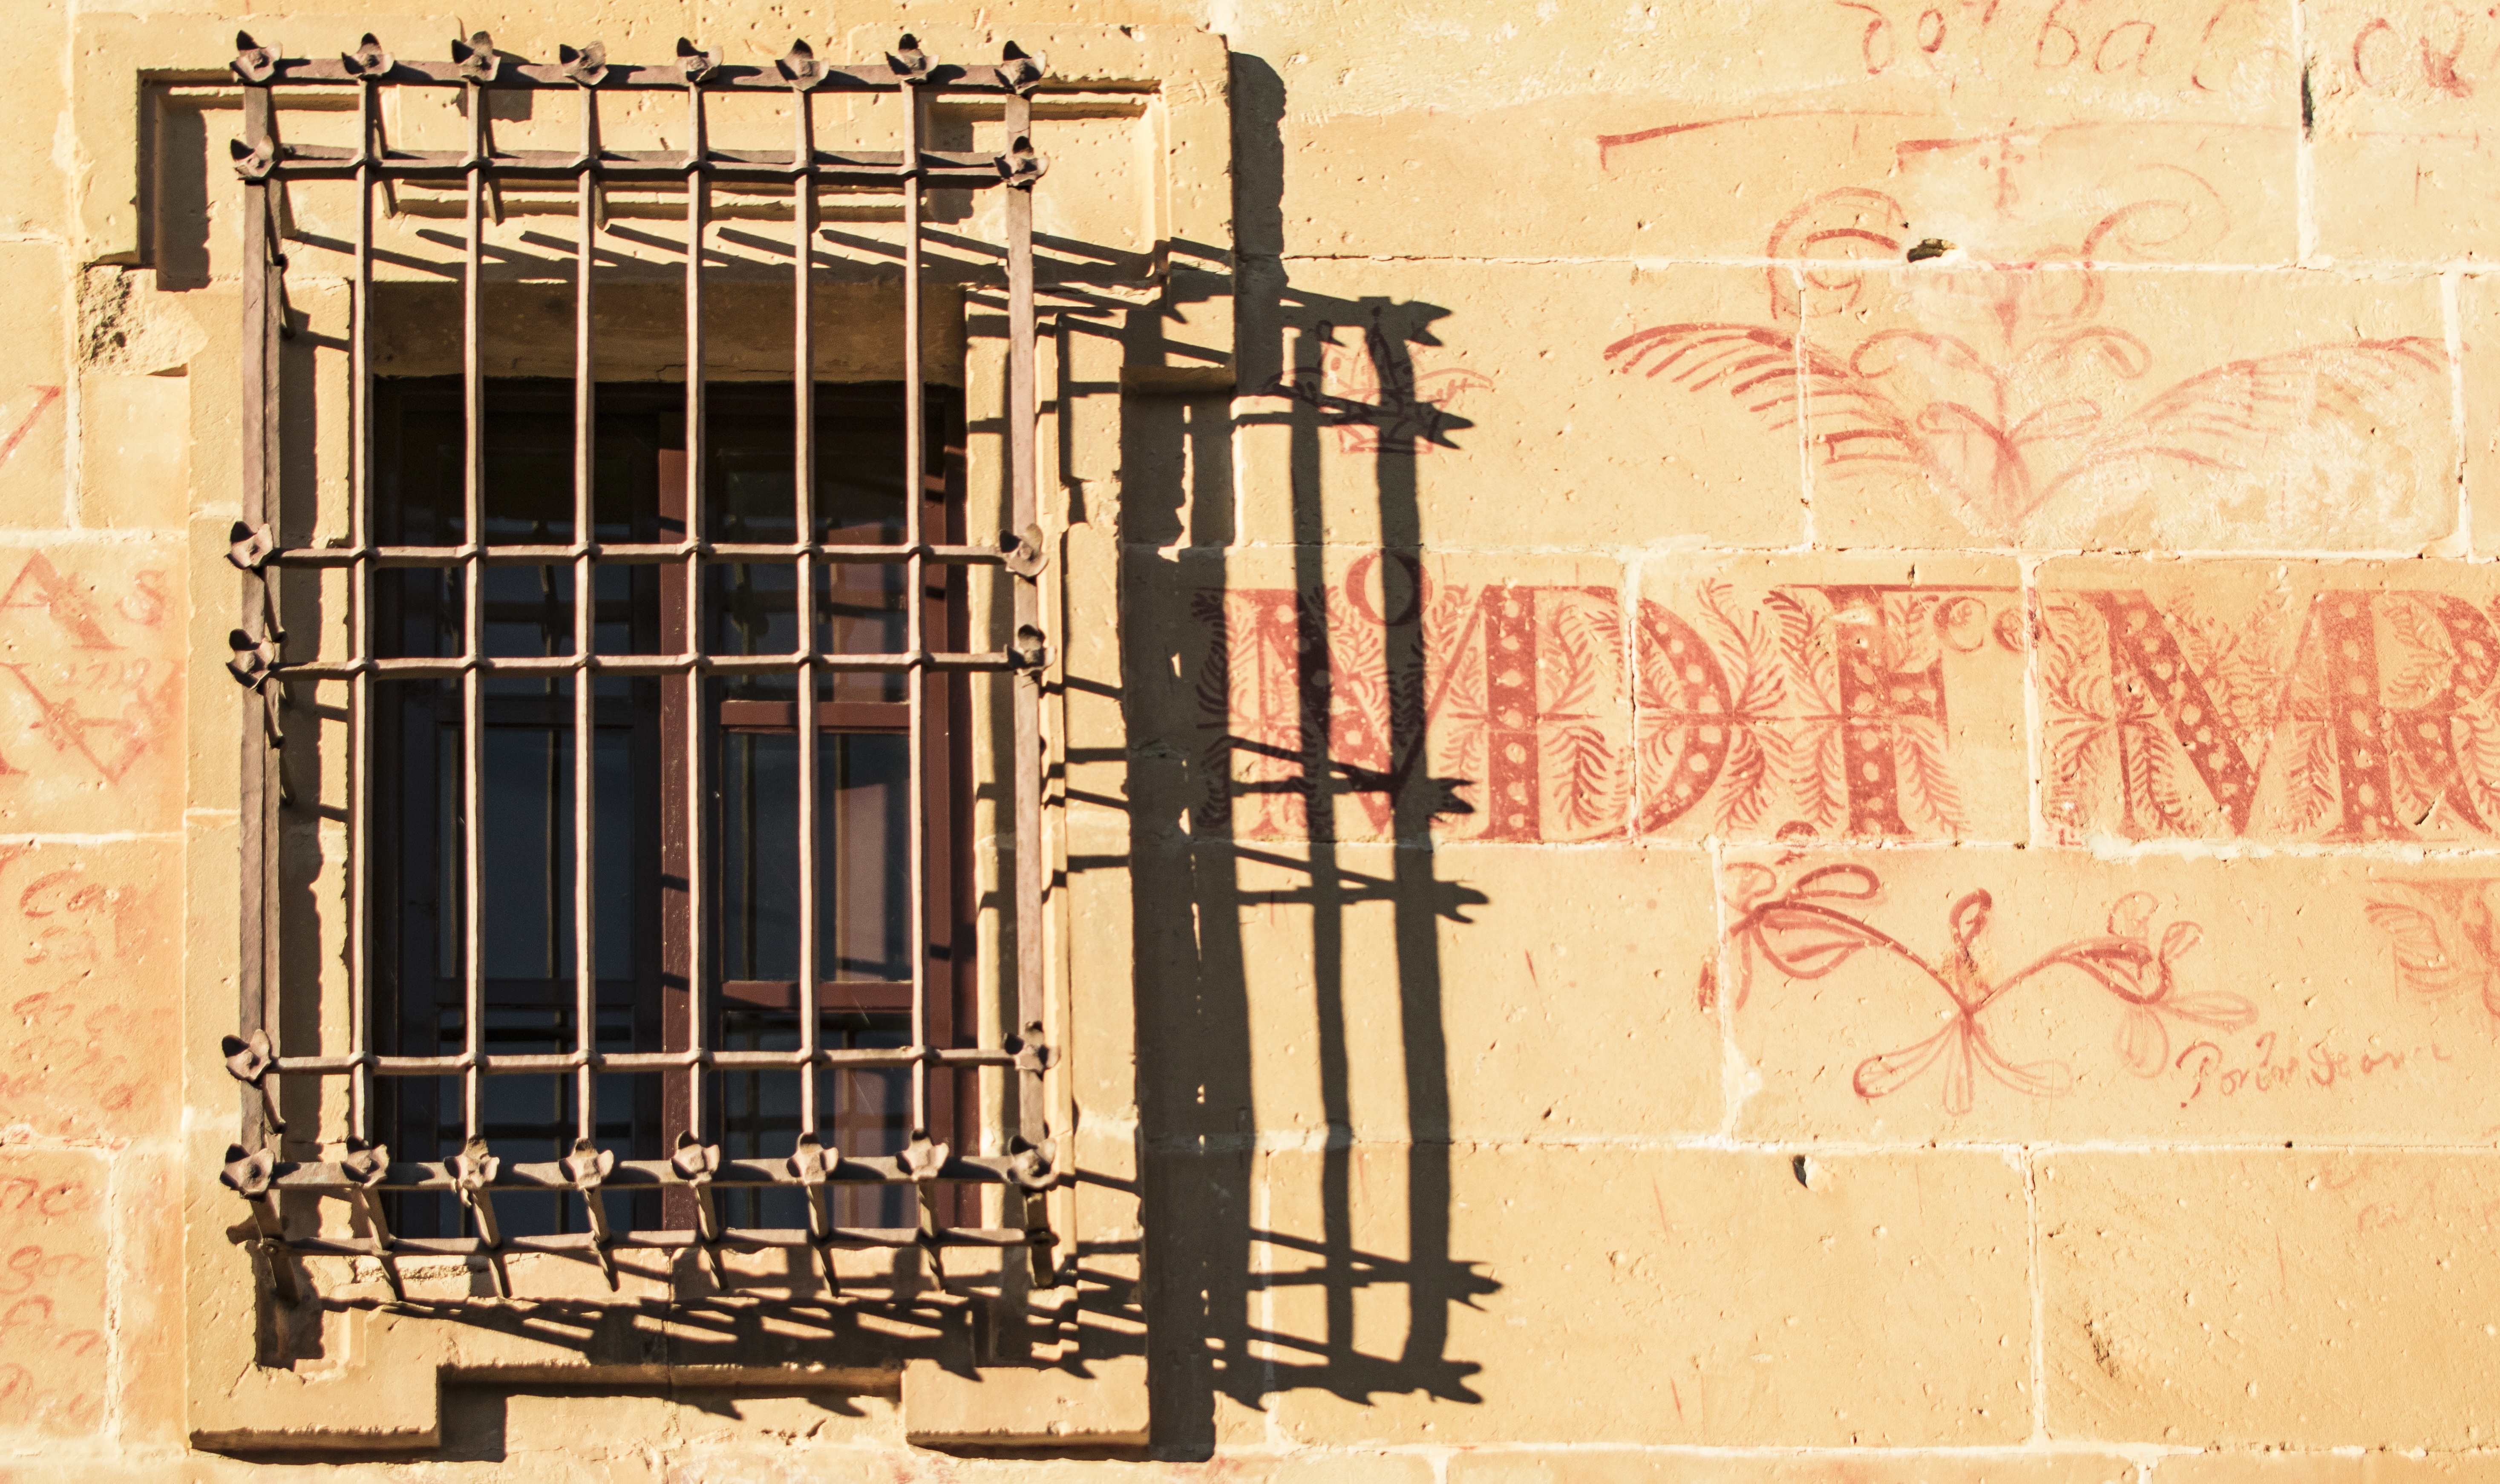
architecture, window, building, wall, travel, artistic, facade, old building, leisure, interior design, old house, art, spain, andalusia, culture, monuments, pact, baeza